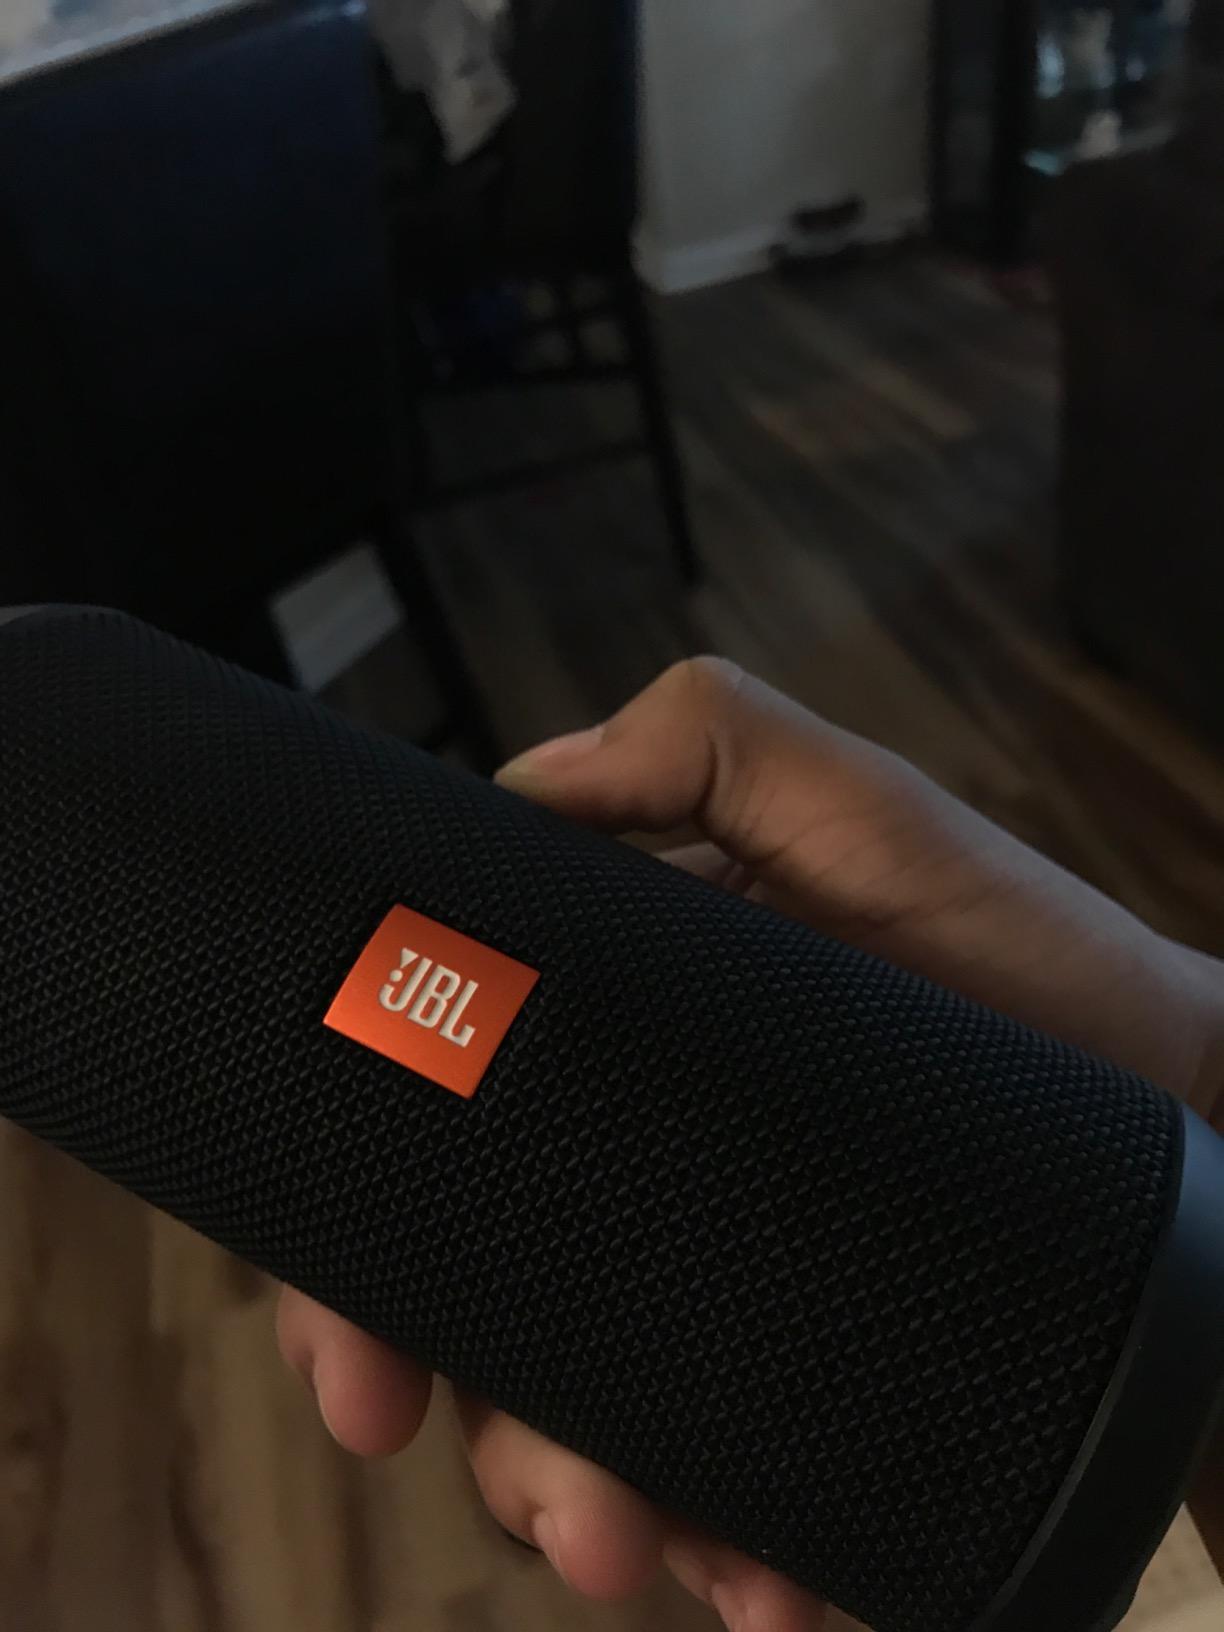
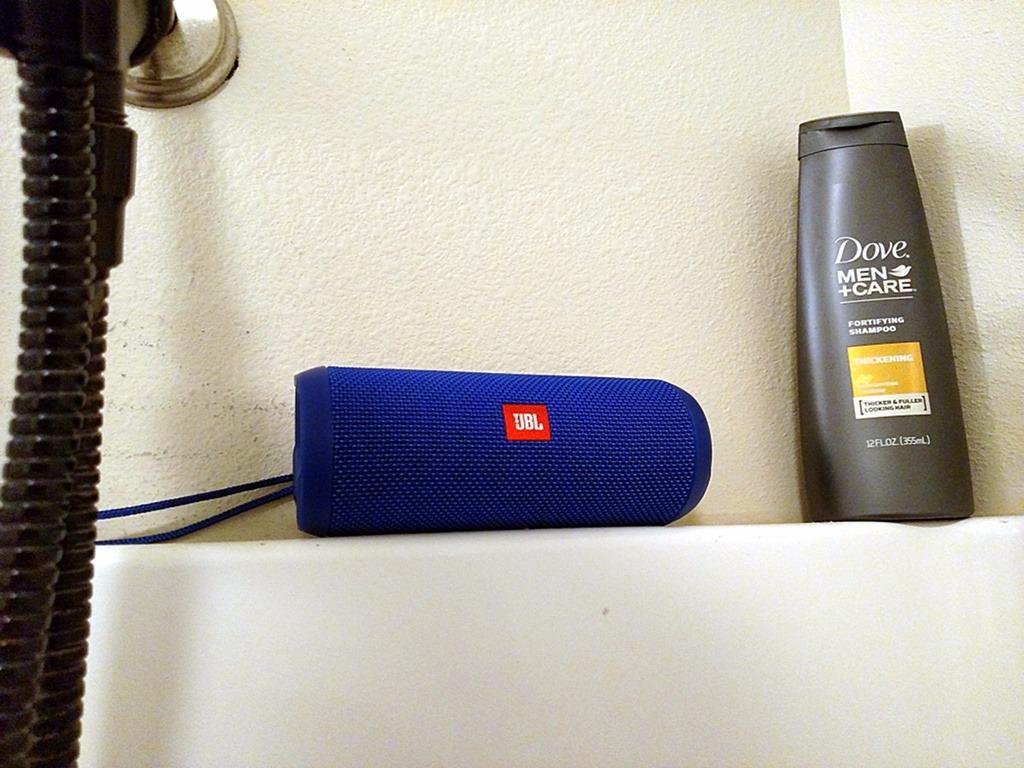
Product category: speaker
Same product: no